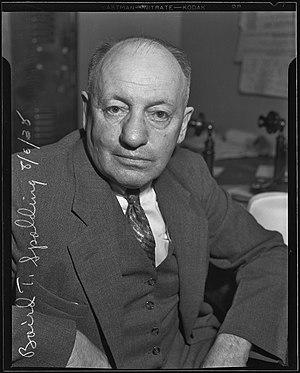
Baird Thomas Spalding est un écrivain américain. Il est surtout connu comme auteur de La Vie des Maîtres, ouvrage relatant de prétendus voyages en Chine et dans le désert de Gobi durant lequel il aurait rencontré des êtres aux pouvoirs étonnants.